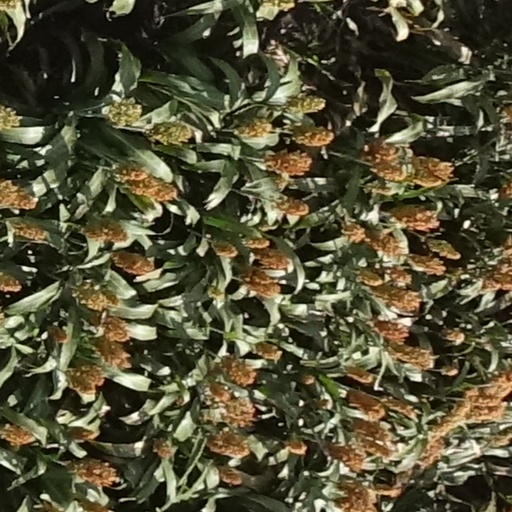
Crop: sorghum